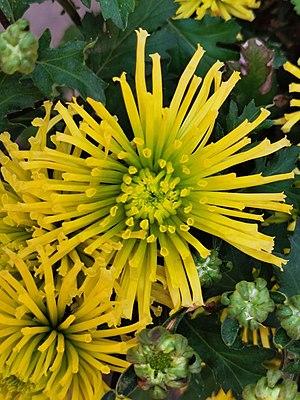
Chrysanthemum × morifolium. Taïchung, Taïwan.